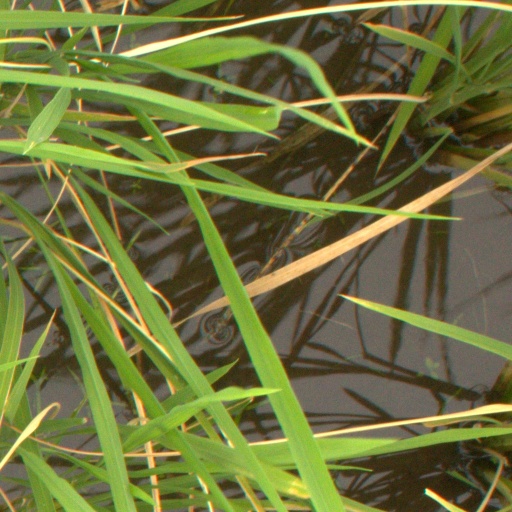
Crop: rice